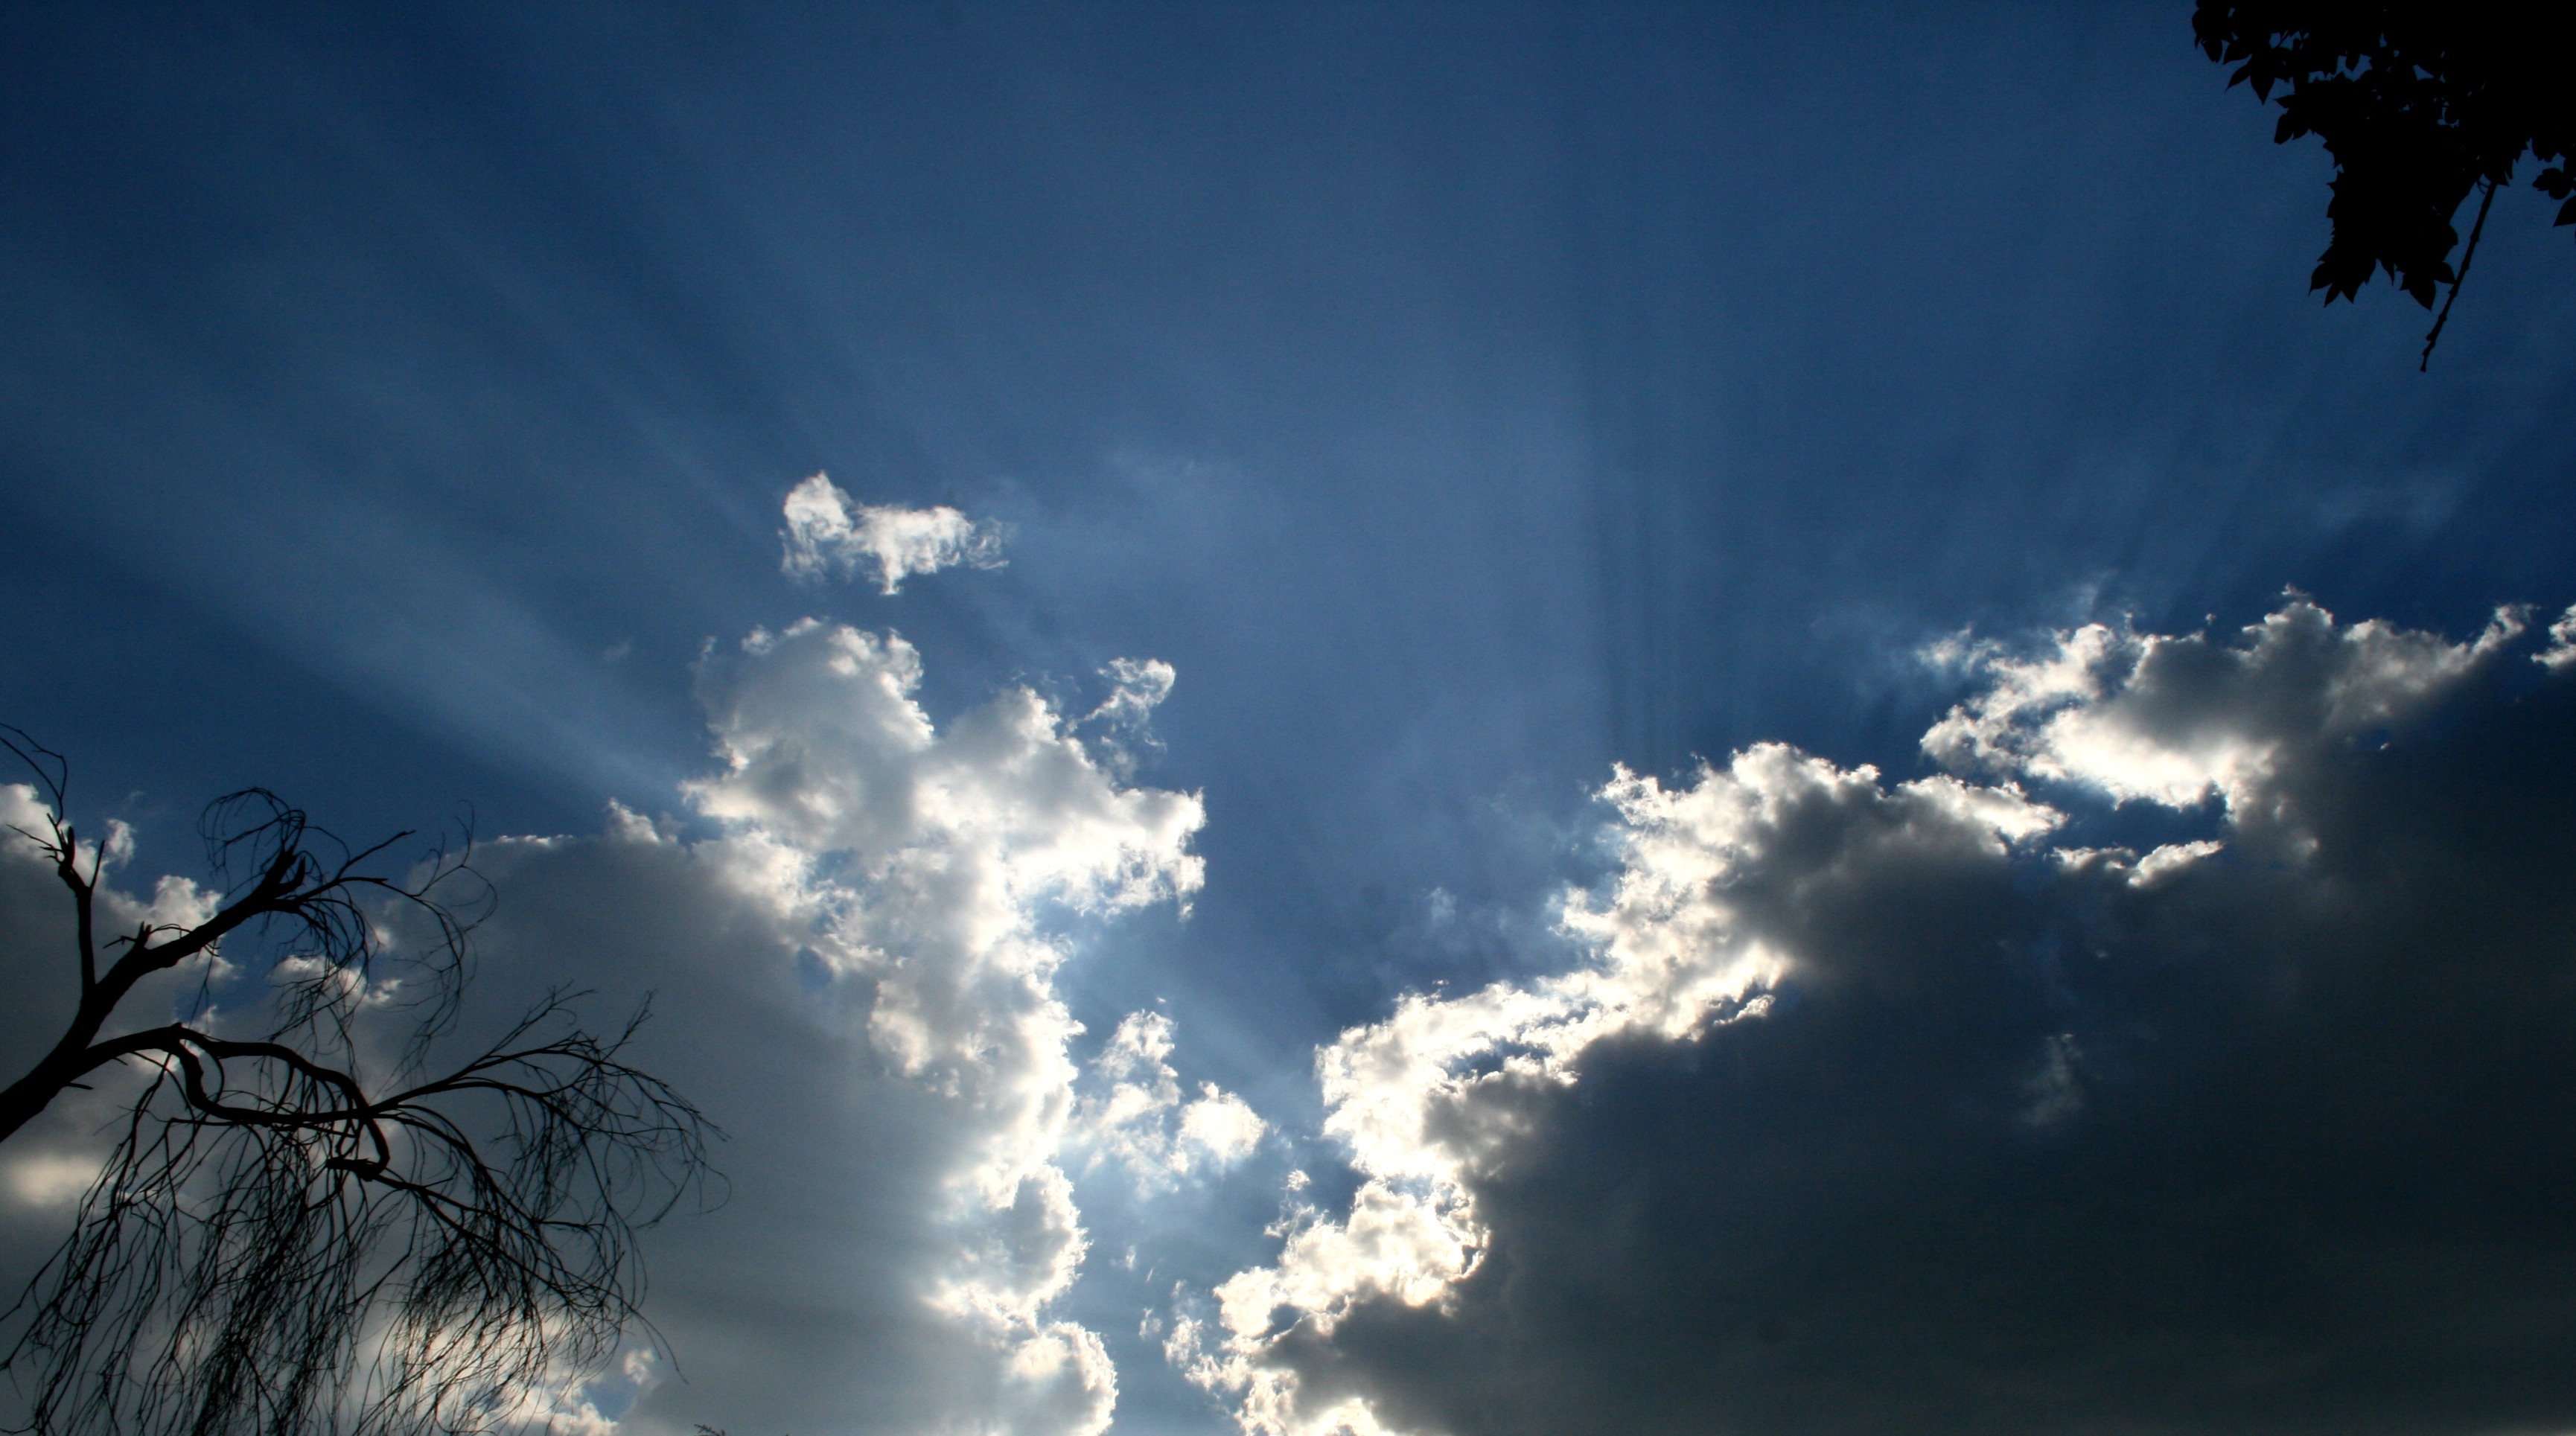
tree, nature, light, cloud, sky, sun, sunlight, atmosphere, cumulus, darkness, clouds, rays of light, dark clouds, dark blue sky, meteorological phenomenon, atmosphere of earth, silhouette of branches